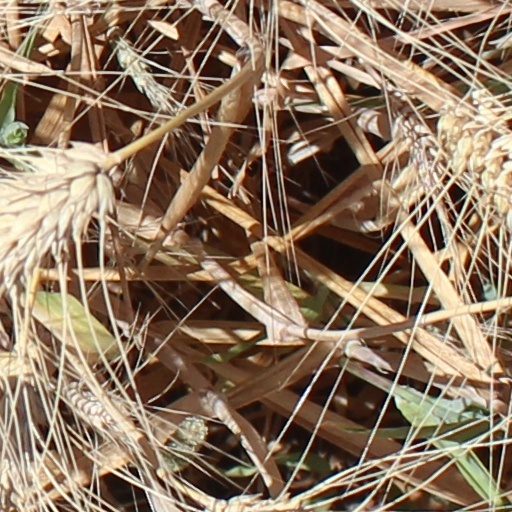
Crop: wheat